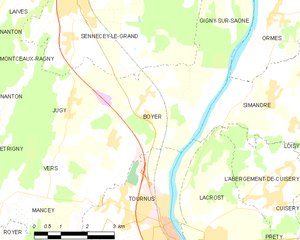
Carte des communes françaises